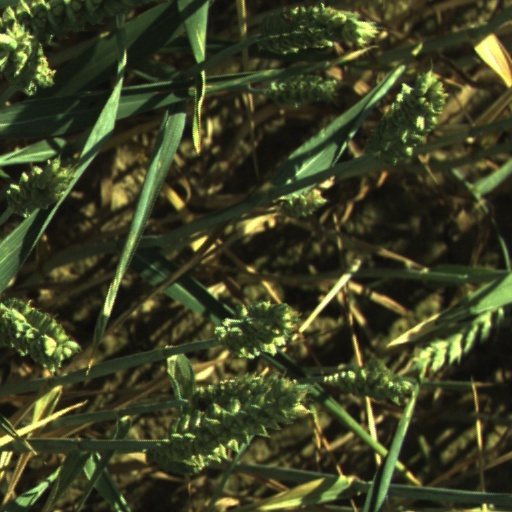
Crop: wheat